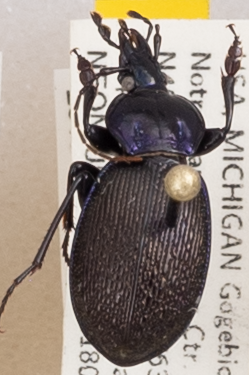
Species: Sphaeroderus stenostomus lecontei
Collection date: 2018-06-27
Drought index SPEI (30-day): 1.058
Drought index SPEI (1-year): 0.476
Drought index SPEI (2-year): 2.09